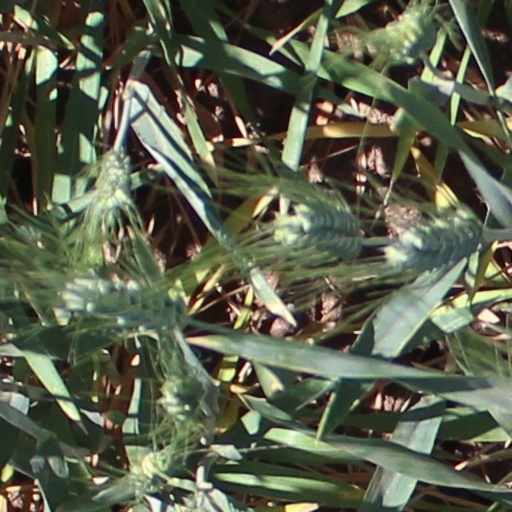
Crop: wheat